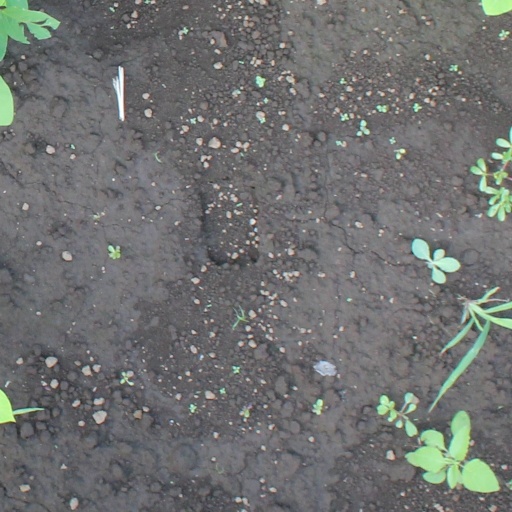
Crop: soybean